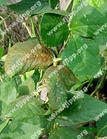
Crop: unknown
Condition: bean_halo_blight